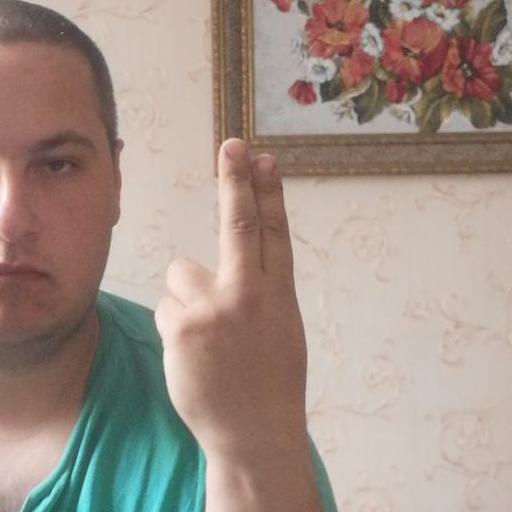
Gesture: two_up_inverted